Claire Johnstone

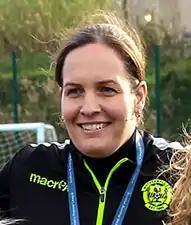
Johnstone in 2018 with Motherwell

Claire Johnstone (born 11 January 1982) is a Scottish football goalkeeper.